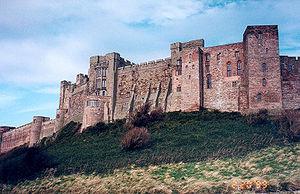
Robert de Montbray, est un riche et puissant baron anglo-normand, comte de Northumbrie entre 1087 et 1095. Il se rebella à deux reprises contre le roi Guillaume II d'Angleterre dit le Roux.